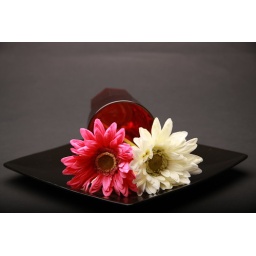
two flowers in a red glass, taken as my 'glass' shot for a project